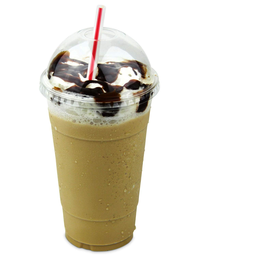
Label: plastic